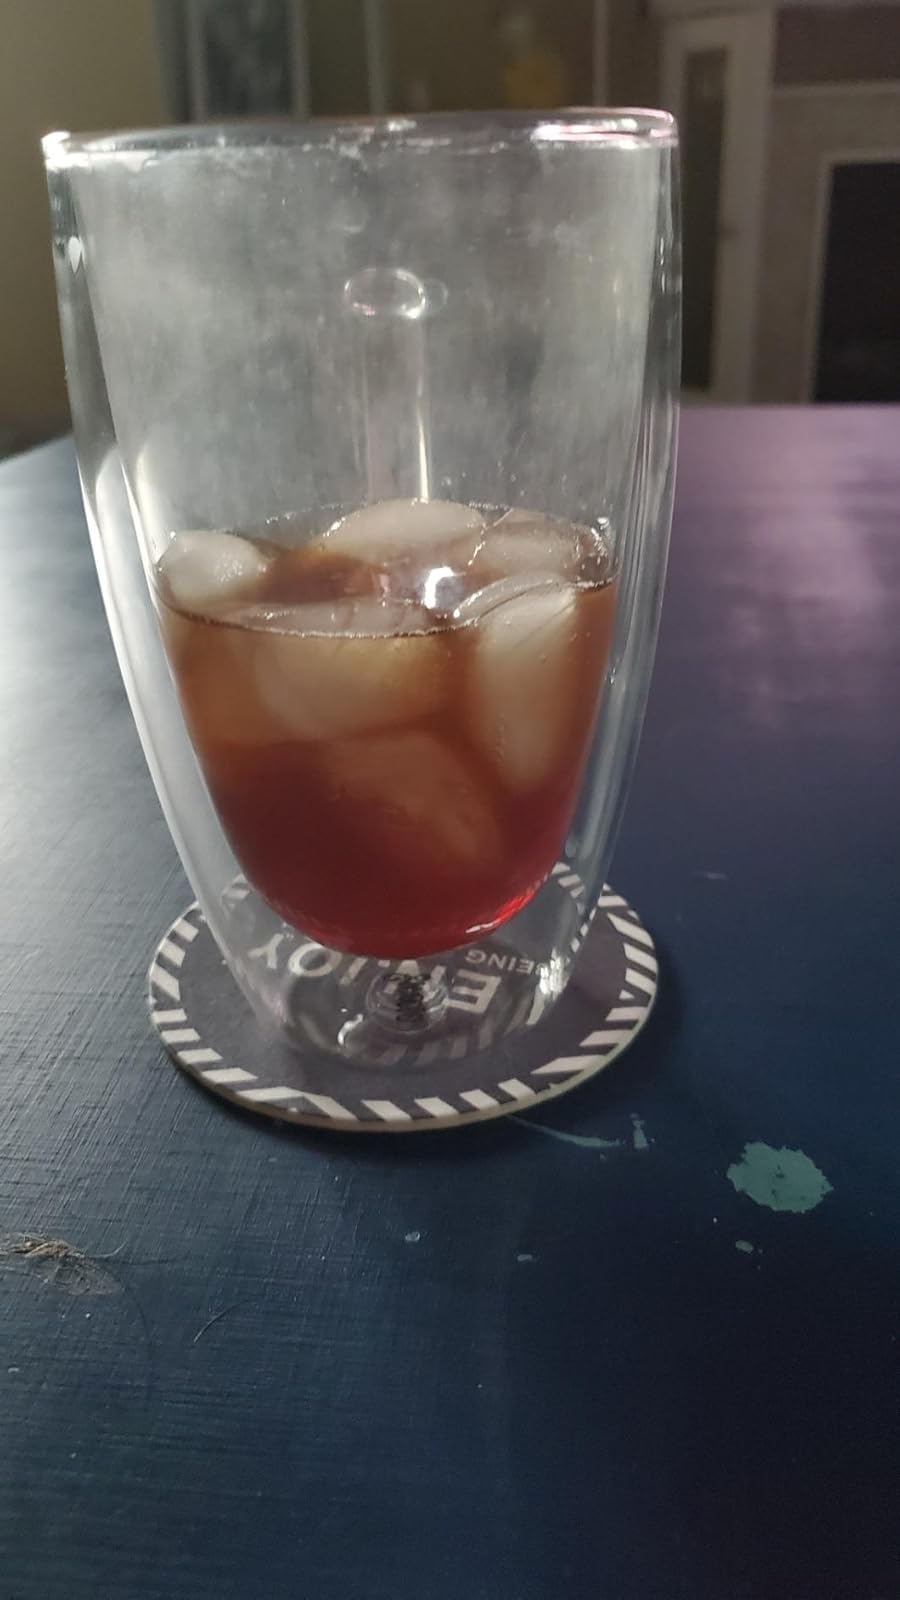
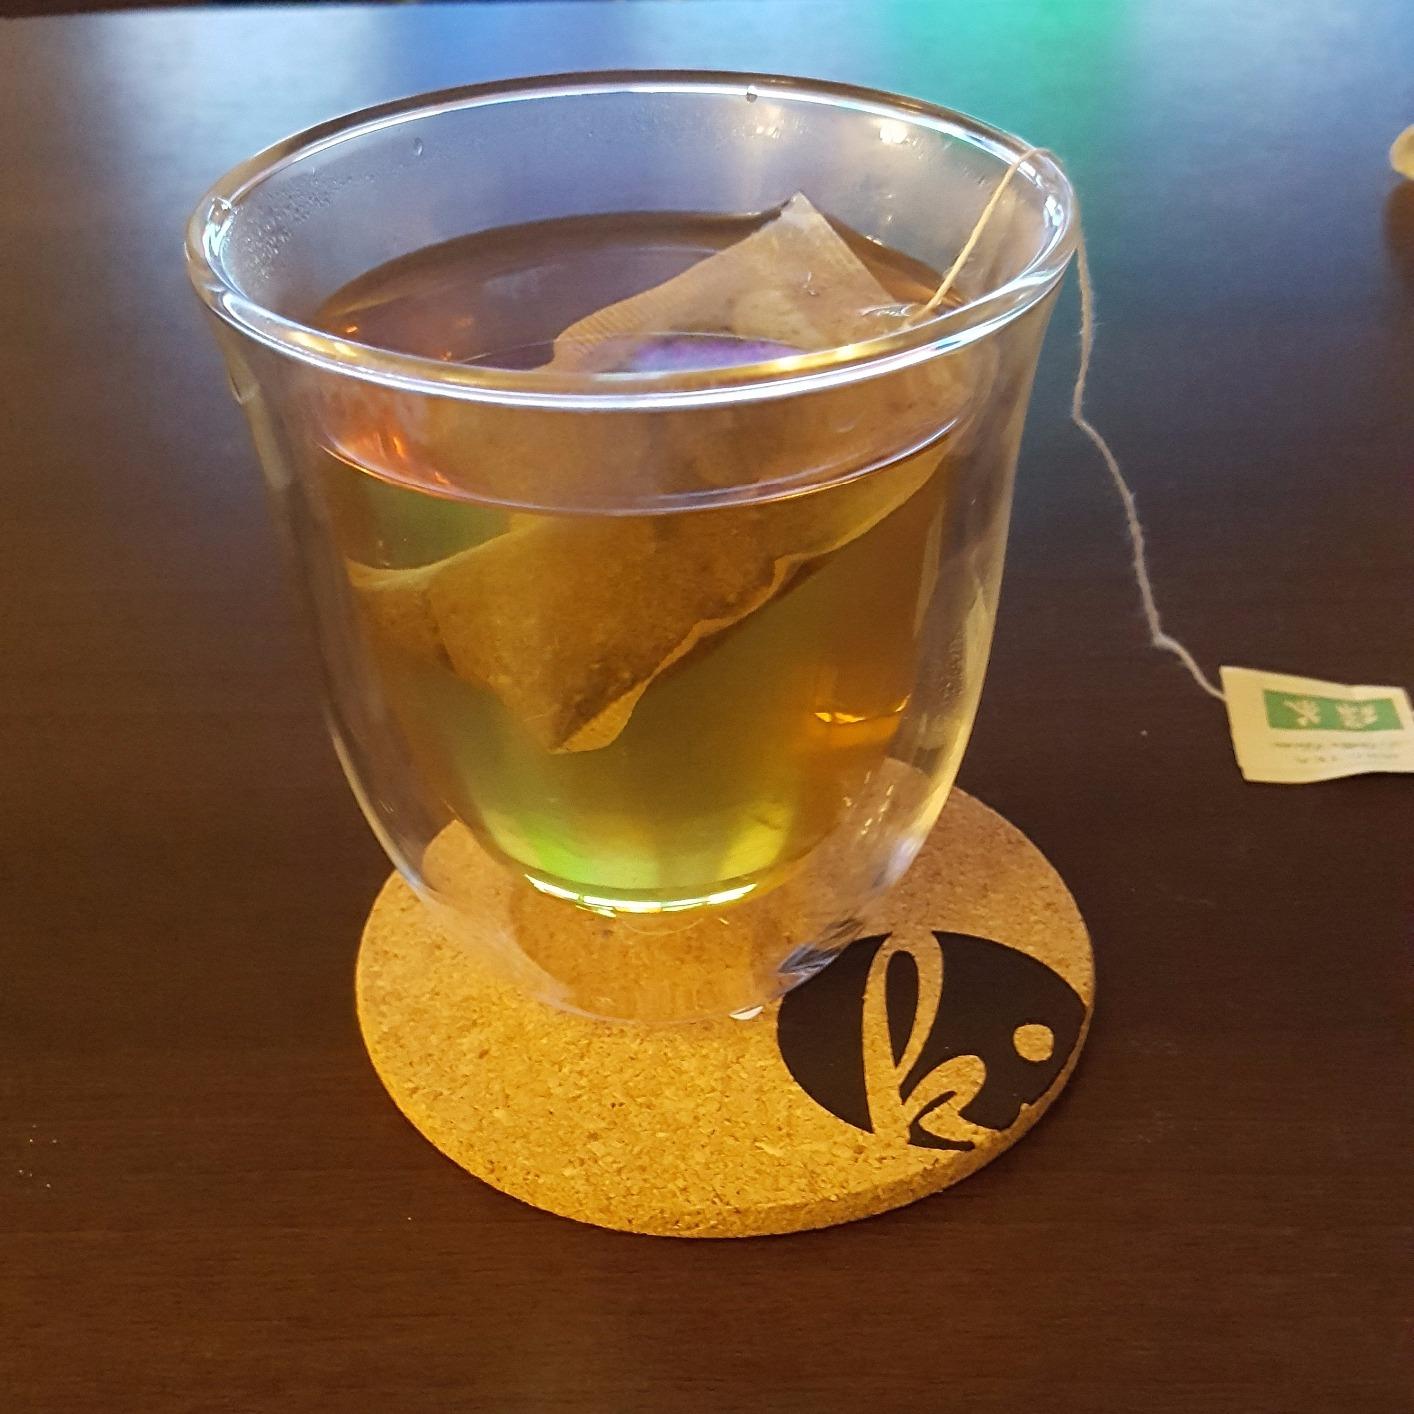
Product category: items_mug
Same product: no